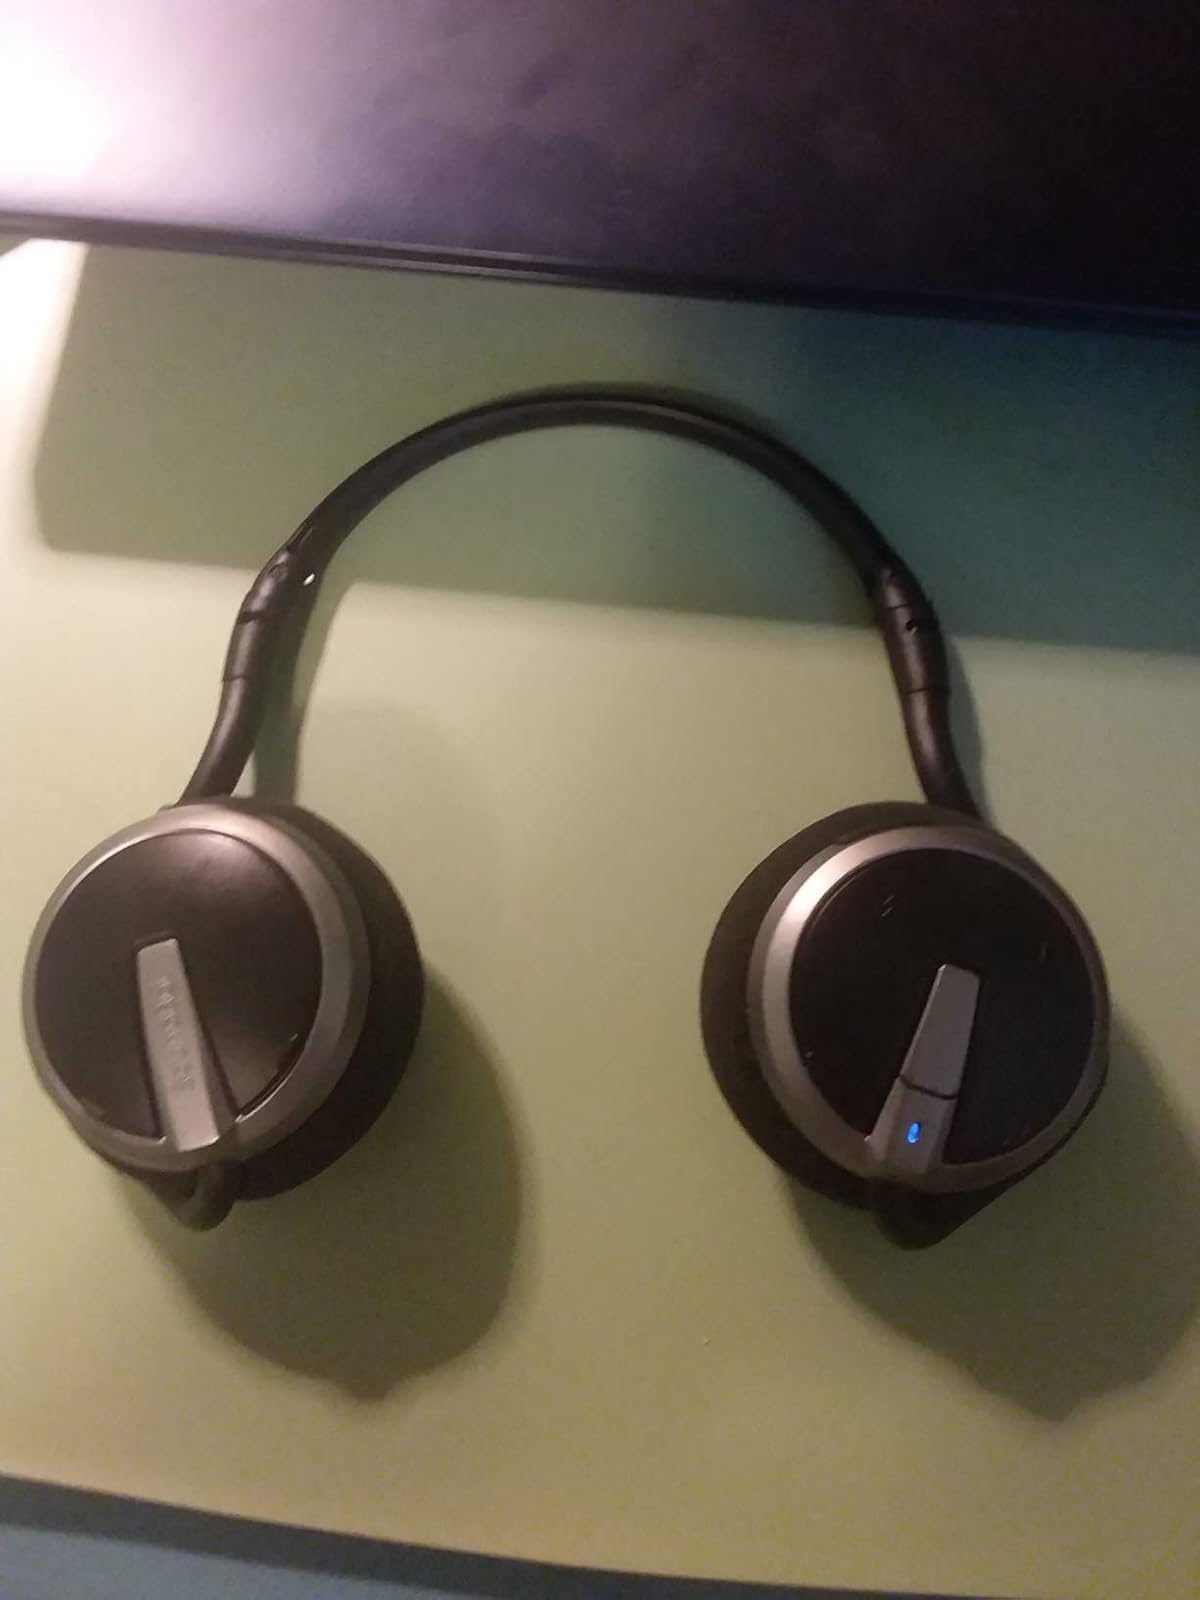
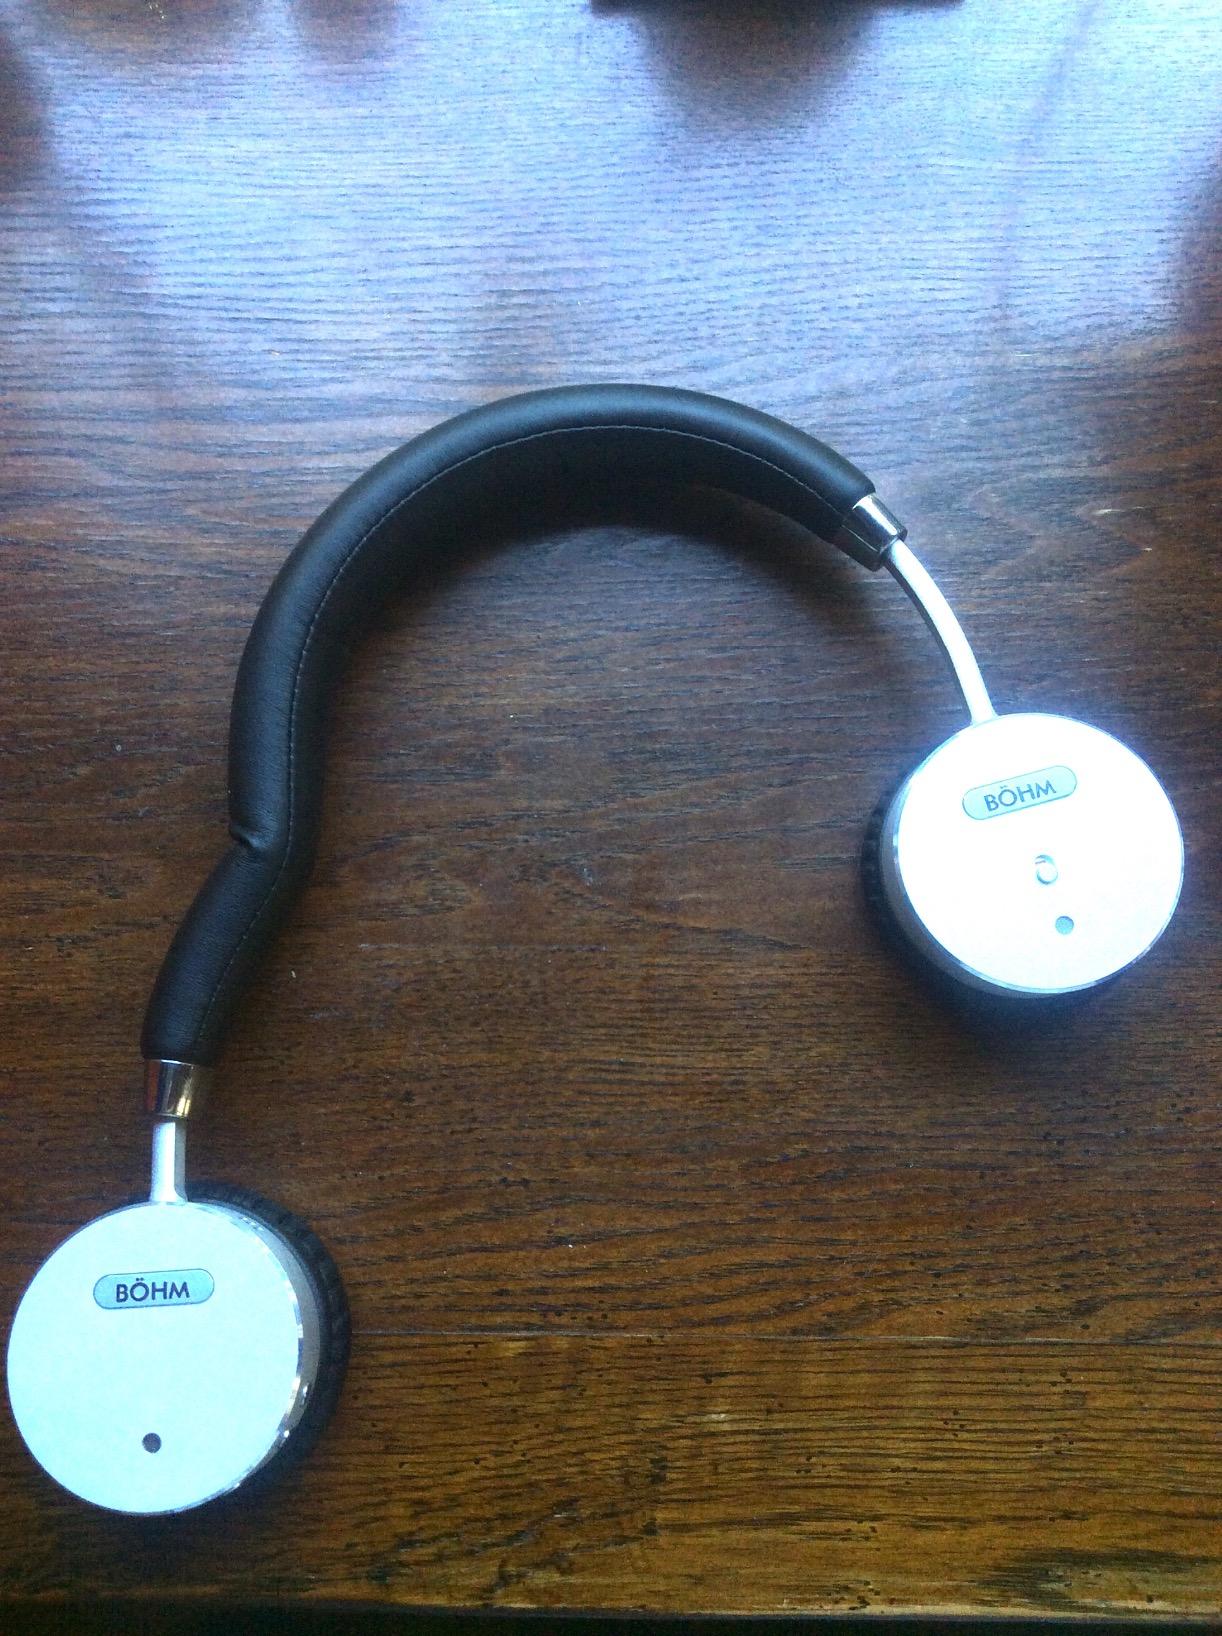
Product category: headphones
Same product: no